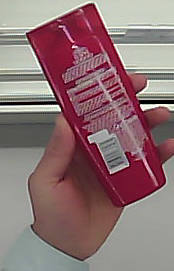
Product: loreal_shampoo